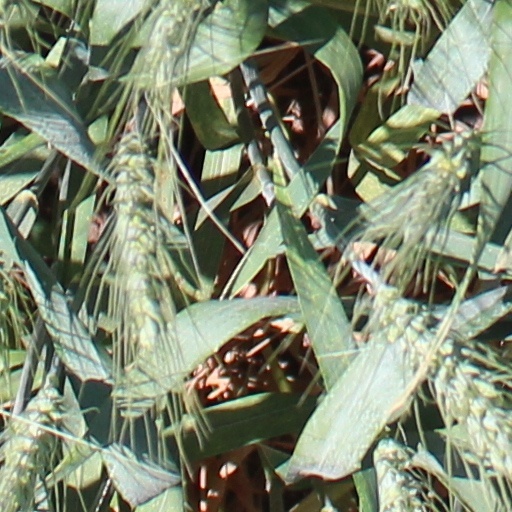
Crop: wheat